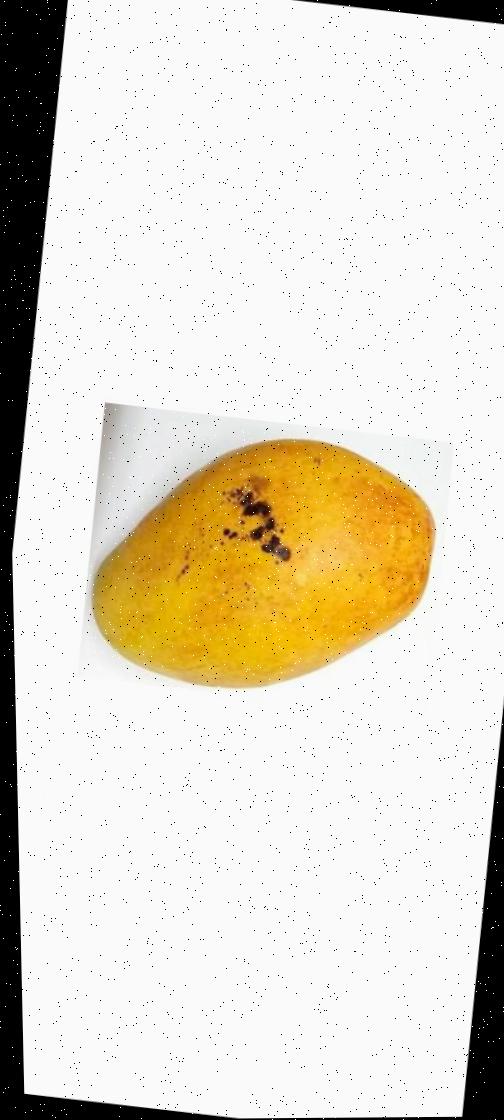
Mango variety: Bari-11